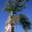
Label: palm_tree